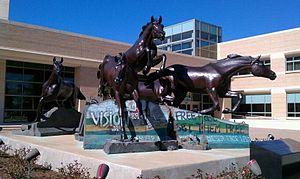
Le clonage du cheval est l'obtention d'un cheval porteur d'un capital génétique identique à celui d'un autre cheval, par une technique de fécondation artificielle. L’intérêt pour cette technique apparaît dès les années 1980. La pouliche Haflinger Prometea, premier cheval cloné vivant, est obtenue en 2003 dans un laboratoire italien. Au fil des années, la technique s'améliore. Elle est surtout employée sur des animaux performants mais castrés ou infertiles, dans un but de clonage reproductif. Ces chevaux servent alors d'animaux reproducteurs. Le clonage du cheval n'est maîtrisé que par quelques laboratoires dans le monde, notamment en France, en Argentine, en Amérique du Nord et en Chine. La technique a ses limites du fait qu'il reste quelques différences entre l'original et son clone, en raison de l'influence de l'ADN mitochondrial.